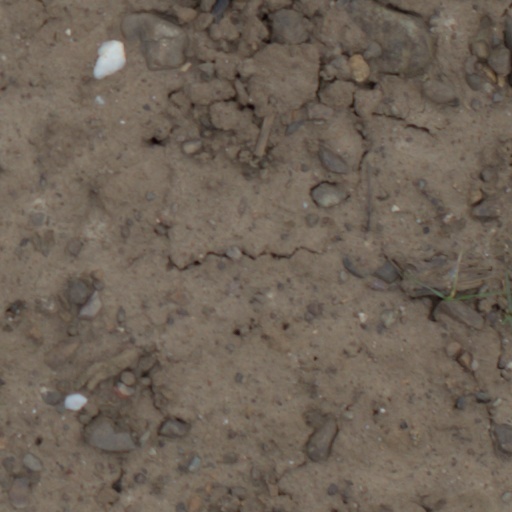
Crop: wheat